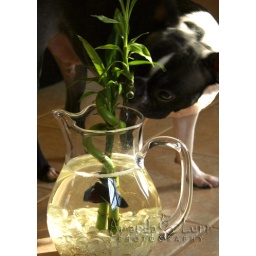
Harley is discovering his house mate, Phog the beta. No animals were harmed in the making of these photos.